Coopers Brewery

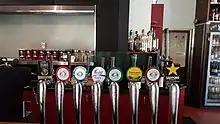
Beers at the Earl

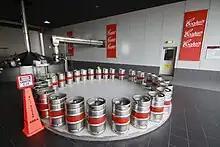
Part of Regency Pk brewery

Coopers beers are widely available on tap in South Australia, Victoria and New South Wales, and in some bars in the rest of Australia as speciality beers. They are widely available in bottles and (to a lesser extent) cans around Australia and New Zealand, and occasionally at specialist importers in other countries. The distribution of the beers outside of South Australia has been largely promoted since 2003 by the subsidiary Premium Beverages Pty Ltd.